Jules Bourgeois

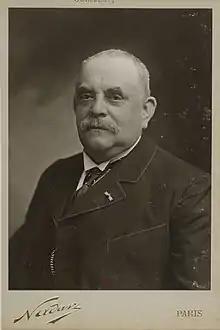
Portrait c. 1905

Jules Bourgeois (31 May 1847, Sainte-Marie-aux-Mines – 18 July 1911) was a French entomologist who specialised in Coleoptera. The French Academy of Sciences awarded him the Prix Thore for 1908 in recognition of his work on "Chrysomela".